Kristiansund Municipality

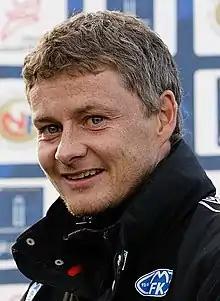
Ole Gunnar Solskjaer, 2011

Kristiansund is an important cultural centre in the region of Nordmøre. The city is probably best known for housing one of Norway's oldest operas, which was established in 1928 by Edvard Bræin. There is an annual opera festival held every February in Kristiansund named The Opera Weeks (Operafestukene). In addition to this, Kristiansund is also host city of Northern Europes largest photo festival, Nordic Light. Even though this is a rather "young" festival, (Est. 2006) it has grown to become one of the most important of its kind in Europe, attracting famous photographers from all around the world, like Don McCullin, Jock Sturges and William Klein. Other smaller festivals held in Kristiansund include The Tahiti Festival and Kristiansund Church, Art and Culture Festival (shortened to the KKKK-festival in Norwegian).